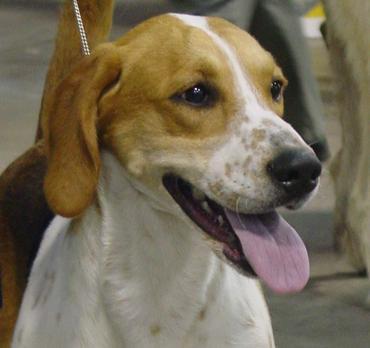
English_foxhound